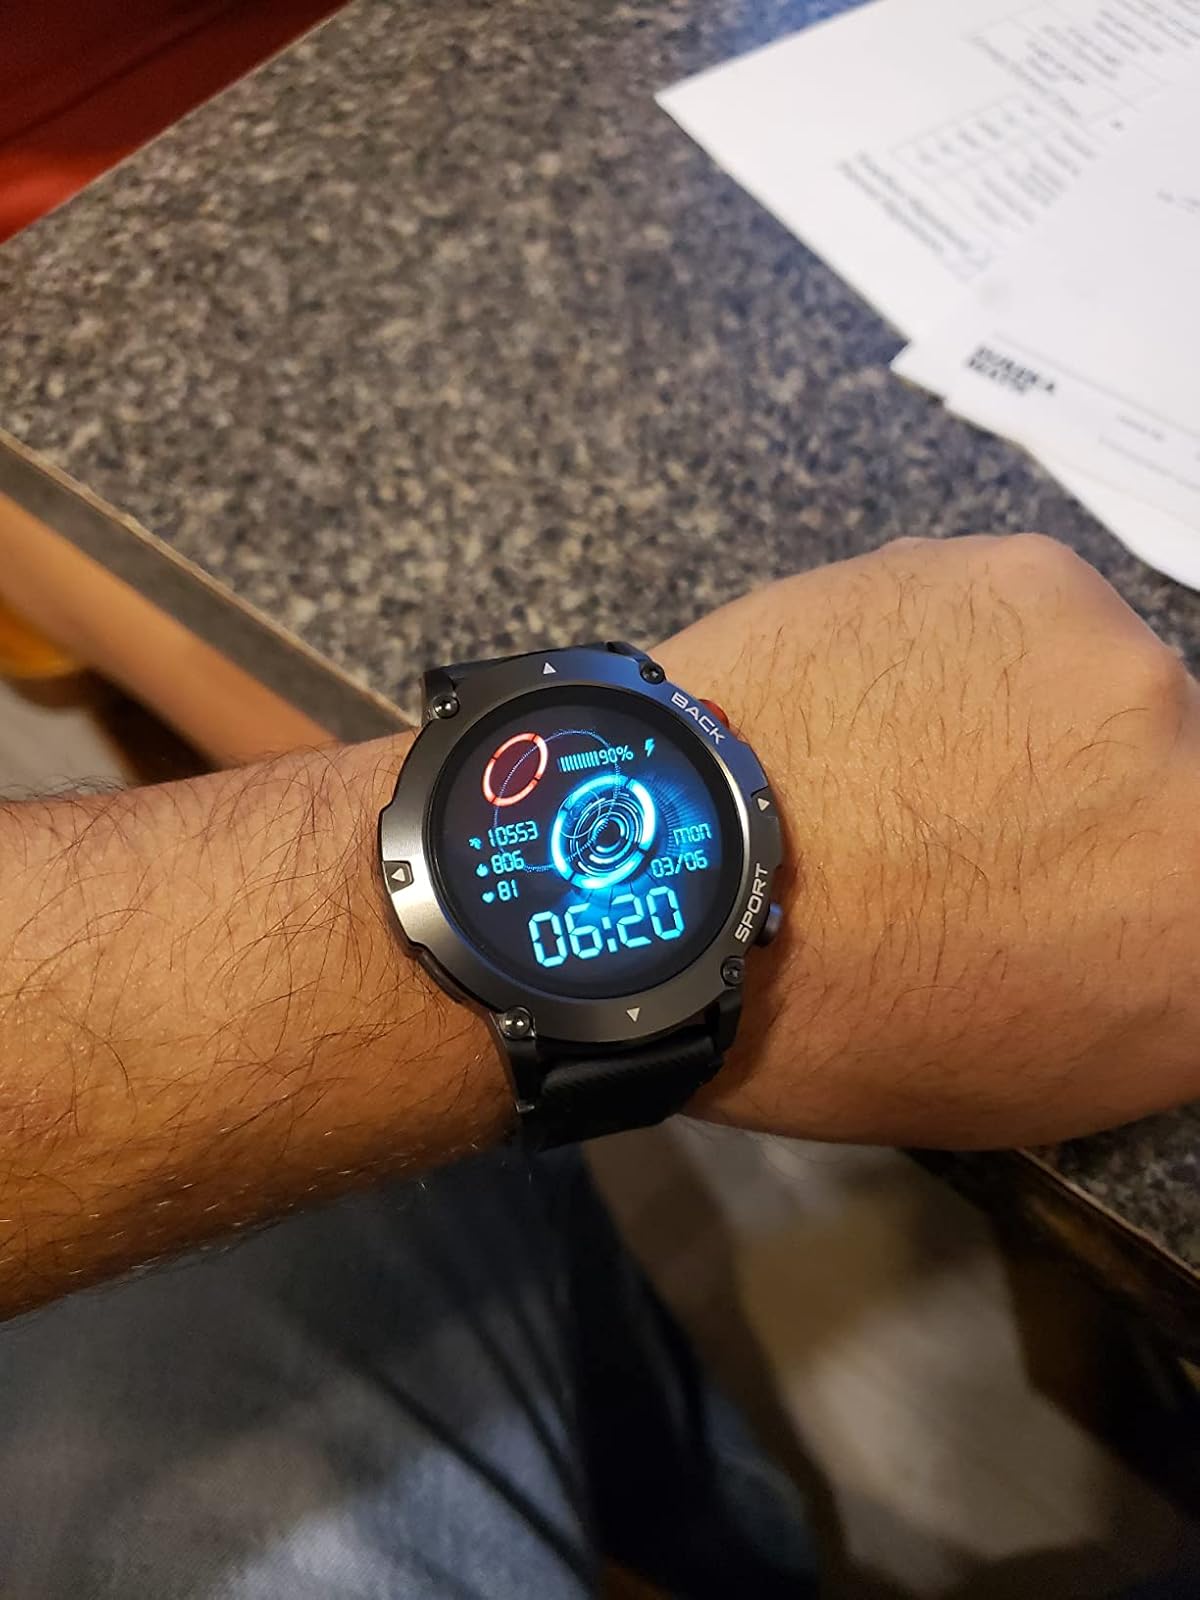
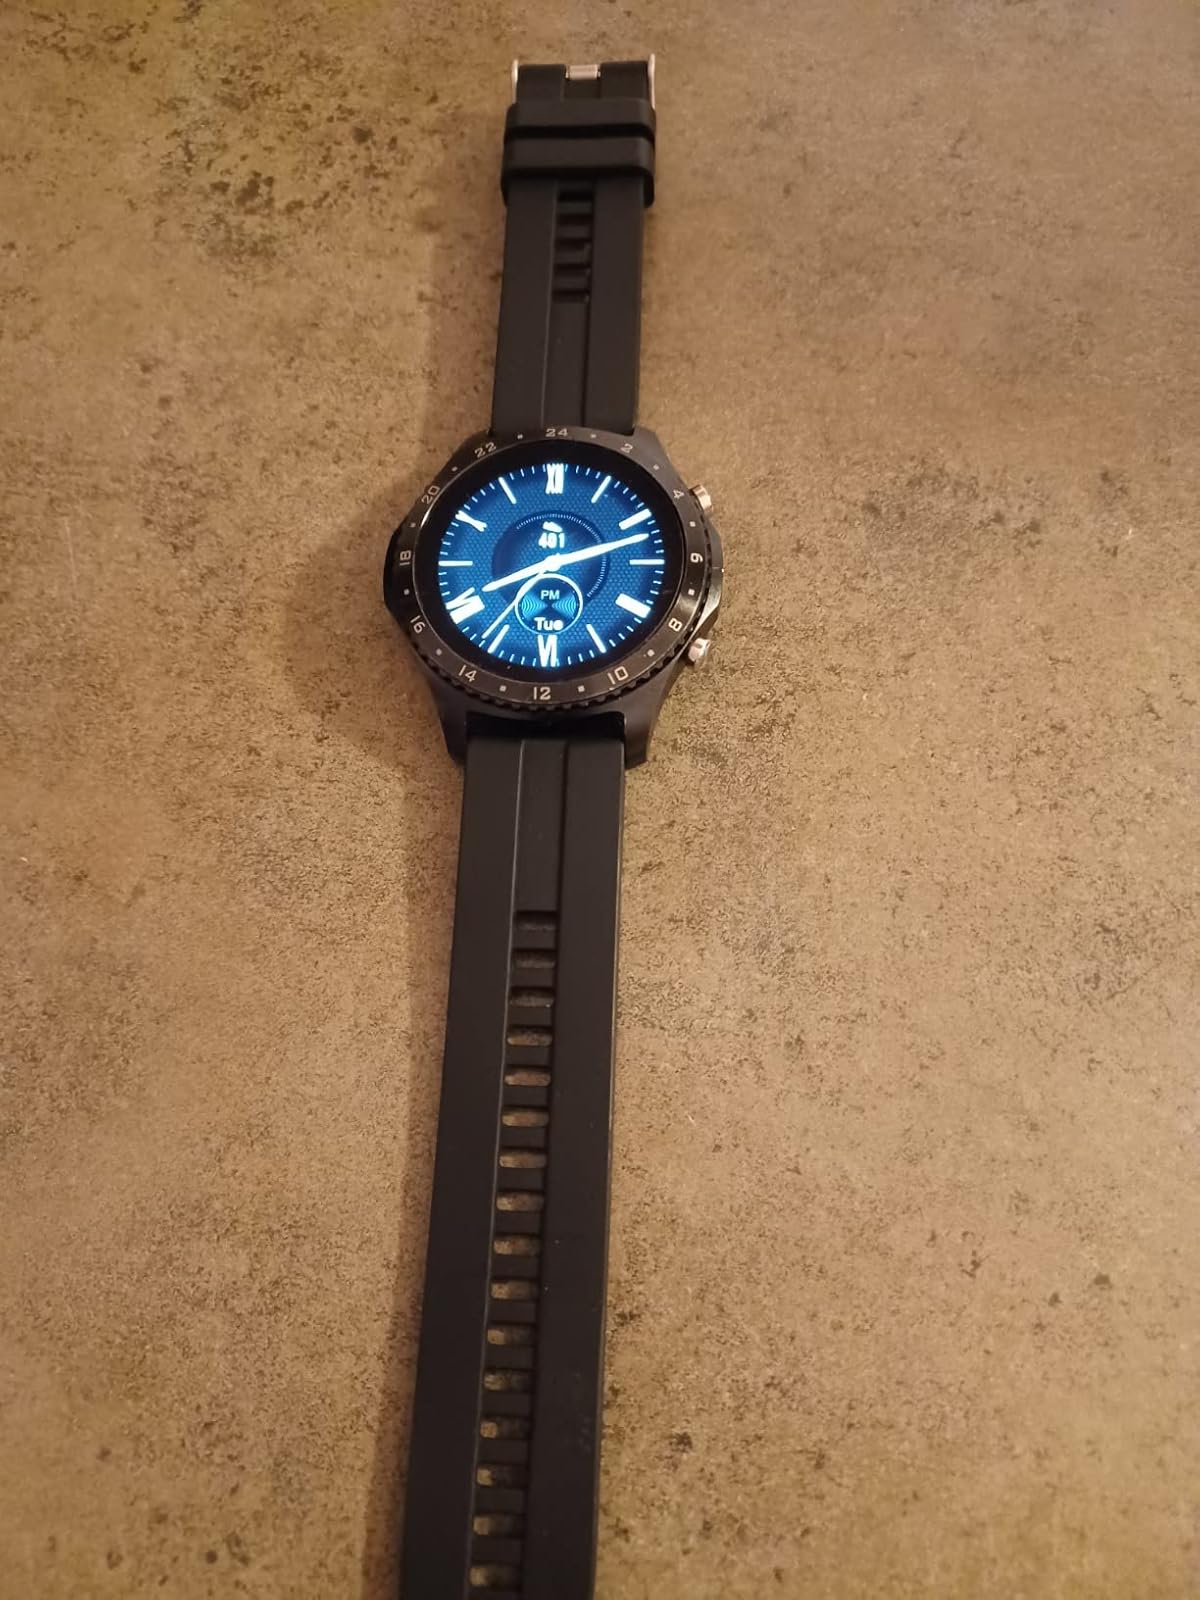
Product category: smartwatch
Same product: no